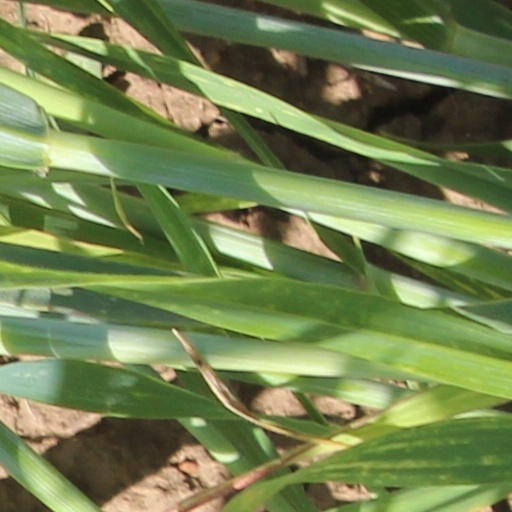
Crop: wheat